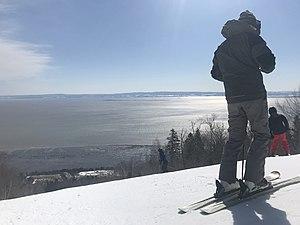
Vue sur le fleuve St-Laurent du sommet du Massif
Le Massif de Charlevoix, ou plus simplement « Le Massif », est un centre de ski qui surplombe le fleuve Saint-Laurent à Petite-Rivière-Saint-François, 70 km au nord-est de la ville de Québec, Canada dans la région de Charlevoix.